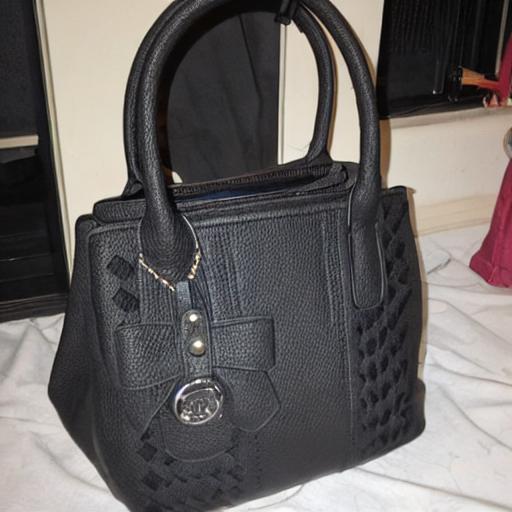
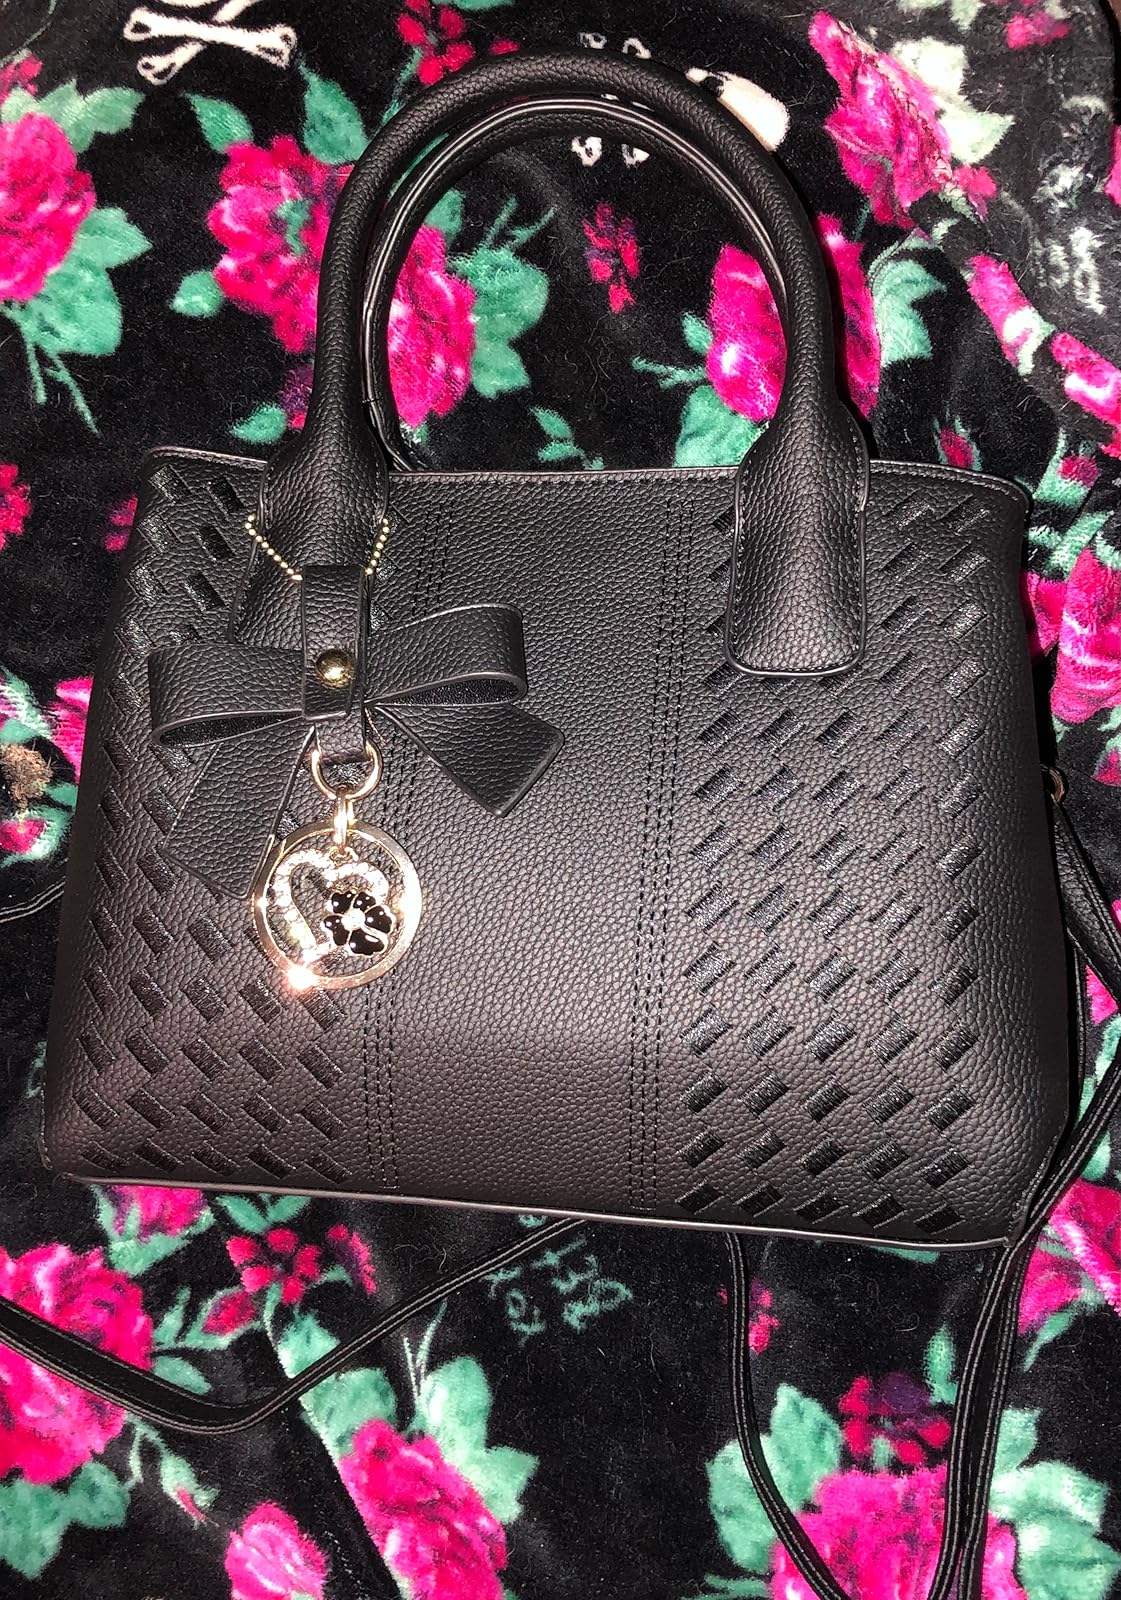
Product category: accessories_handbag
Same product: no